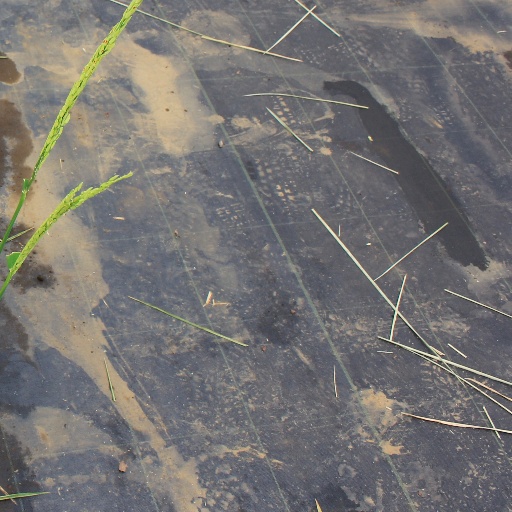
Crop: rice